Shape Island

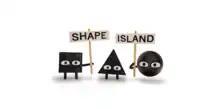
Title card

Shape Island is an American animated children's television series based on the children's books "Triangle", "Circle", and "Square" written by Mac Barnett and illustrated by Jon Klassen. It features Harvey Guillén as the voice of Square, Gideon Adlon as the voice of Circle, and Scott Adsit as the voice of Triangle. The show premiered on Apple TV+ on January 20, 2023, where it is available to stream. A Halloween special was released on October 20, 2023 and a Winter special was released on December 1, 2023.